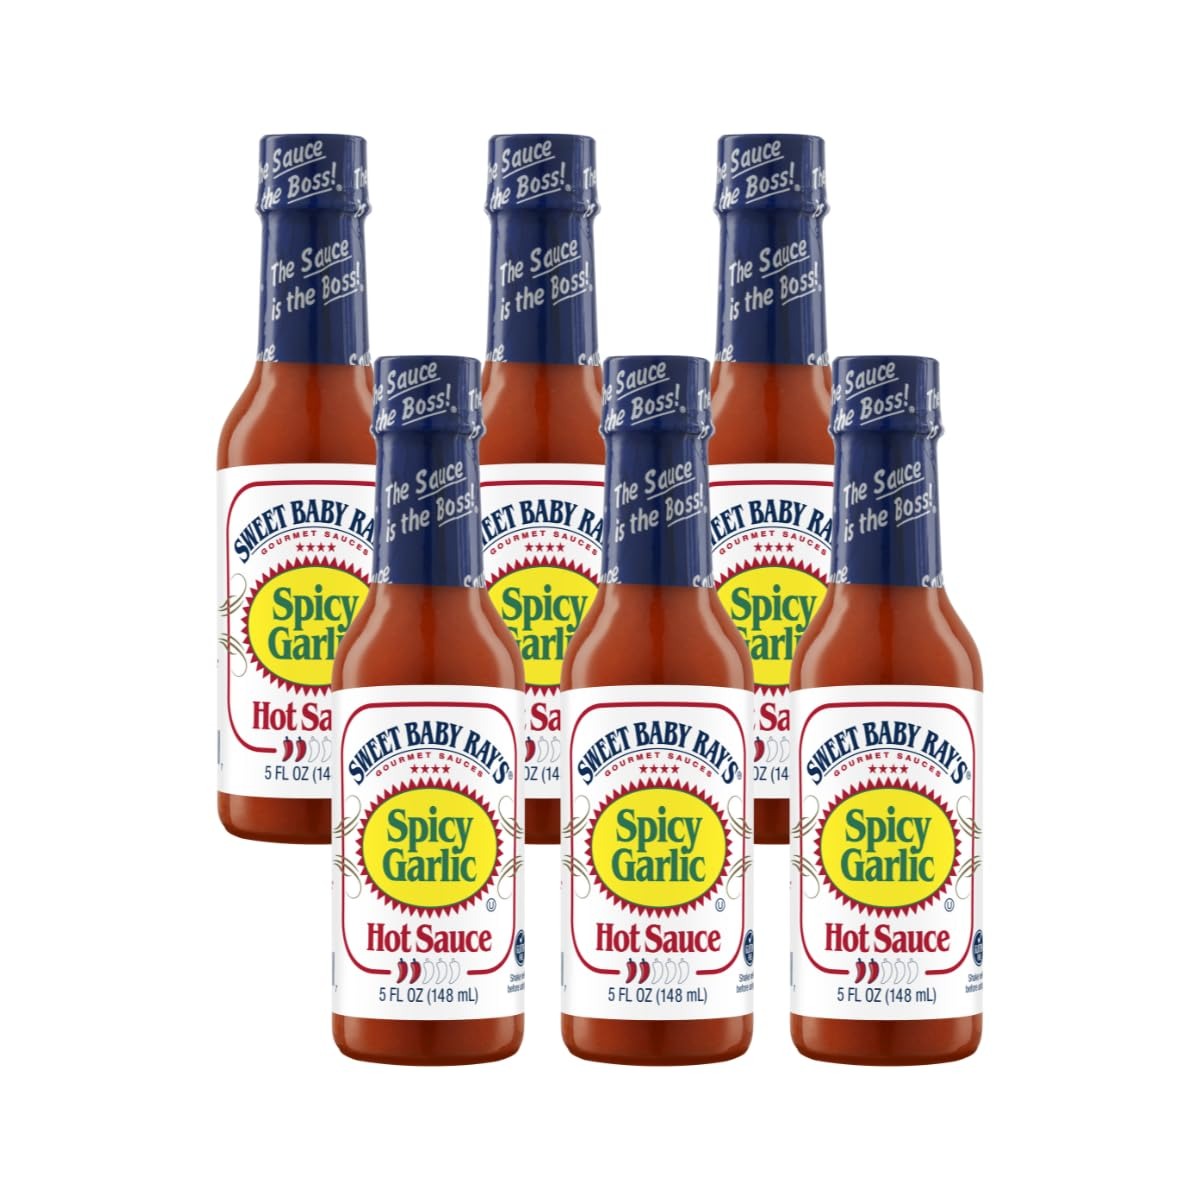
Item Name: Sweet Baby Ray’s Spicy Garlic Hot Sauce 5 Fl Oz (Pack of 6)
Bullet Point 1: The perfect balance of cayenne and garlic
Bullet Point 2: Add a kick to burgers, wings, ribs, pizza, eggs, chicken, tacos and more!
Bullet Point 3: Mix with Sweet Baby Ray’s Barbecue Sauces to create something new
Bullet Point 4: Gluten-free
Bullet Point 5: Certified Kosher
Product Description: Sweet Baby Ray’s Spicy Garlic Hot Sauce is bursting with the flavors of robust garlic and aged red cayenne. This versatile sauce strikes the perfect balance of heat and flavor, and it’s delicious on everything from burgers, wings and pizza, to eggs, tacos and chili. Mix Sweet Baby Ray’s Garlic Hot Sauce with your favorite Sweet Baby Ray’s Barbecue Sauce to create something new!
Value: 30.0
Unit: Fl Oz

Price: 11.99